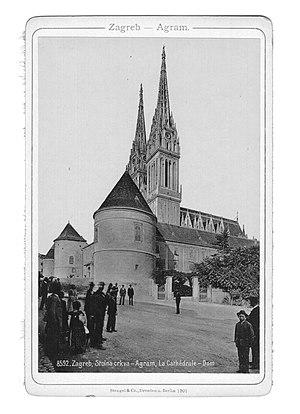
La cathédrale de Agram (Zagreb) reconstruite en néo-gothique, le style à la mode!